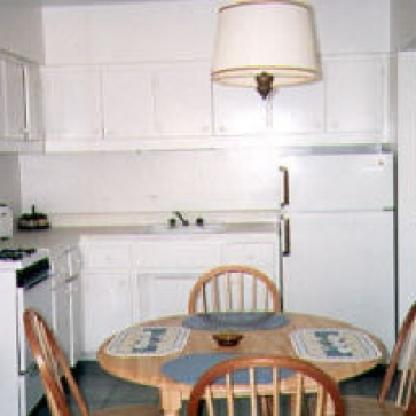
Scene: Indoor